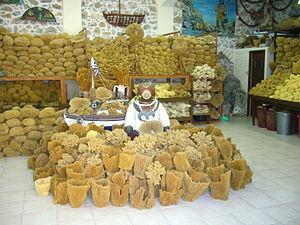
La pêche sous-marine ou pêche en plongée, aussi appelée chasse sous-marine, est une forme de pêche réalisée en plongée, qui consiste à capturer sous l'eau certains poissons et mollusques ainsi qu'à prélever des algues, oursins, crustacés, éponges et perles.
Pothia est la principale ville de l'île de Kalymnos dans le Dodécanèse en Grèce. La ville est aussi appelée Kalymnos.
Les éponges ou spongiaires sont des animaux formant l'embranchement basal des métazoaires. Elles sont définies comme des métazoaires sessiles à l'âge adulte. Elles possèdent un système aquifère permettant la circulation de l'eau. Il est composé de chambres choanocytaires reliées entre elles et au milieu extérieur par des pores inhalants et un pore exhalant. Ces chambres sont tapissées de choanocytes, qui sont des cellules flagellées caractéristiques des éponges. Les éponges possèdent deux couches de cellules : le pinacoderme qui se situe à l'extérieur et le choanoderme qui se situe à l'intérieur. Entre ces deux couches, des cellules mobiles se déplacent dans la mésohyle, matrice extracellulaire composé de collagène. Leur système nerveux est très primitif et diffus.